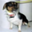
Label: dog